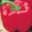
Label: sweet_pepper